Rolf Krauß

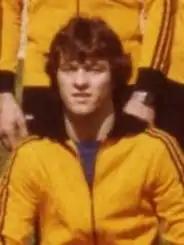
Rolf Krauß in 1978

Rolf Krauß (born 30 April 1954) is a German wrestler. He competed in the men's Greco-Roman 52 kg at the 1976 Summer Olympics.